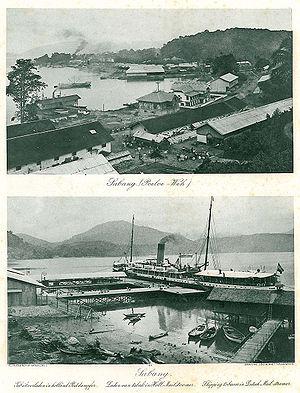
Sabang est une ville d'Indonésie dans la province d'Aceh. Elle est située sur l'île de Weh. Elle a le statut de kota.